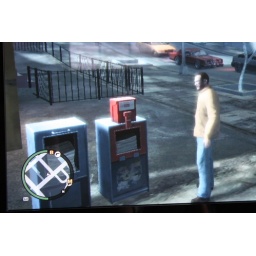
paper box in Broker at GTA4